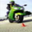
Label: motorcycle